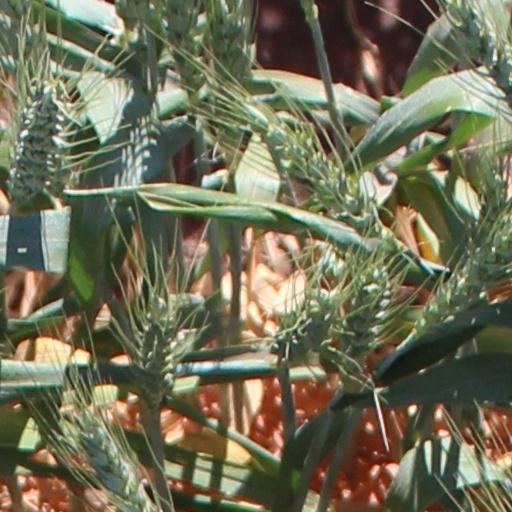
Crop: wheat